Mahfuz Ahmed

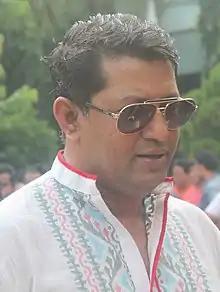
Ahmed in 2018

Mahfuz Ahmed (born 23 October 1967) is a Bangladeshi television and film actor. He is also a television presenter, model and television producer. He won Bangladesh National Film Award for Best Actor twice for his roles in "Laal Sobuj" (2005) and "Zero Degree" (2015).